OGLE-2006-BLG-109Lb

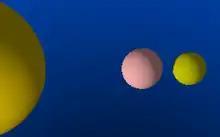
Scheme of OGLE-2006-BLG-109 planetary system created with POV-Ray, based on graphic from Gazeta Wyborcza (15.02.08); please note, that there may be more than two planets. Second version.

OGLE-2006-BLG-109Lb is an extrasolar planet approximately 4,920 light-years away in the constellation of Sagittarius. The planet was detected orbiting the star OGLE-2006-BLG-109L in 2008 by a research team using Microlensing.